Urs Rechn

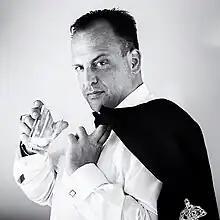
Urs Rechn, February 2015

Urs Rechn (born 18 January 1978) is a German actor, most known for his appearance in the 2015 Cannes Grand Prix-winning Holocaust drama "Son of Saul".